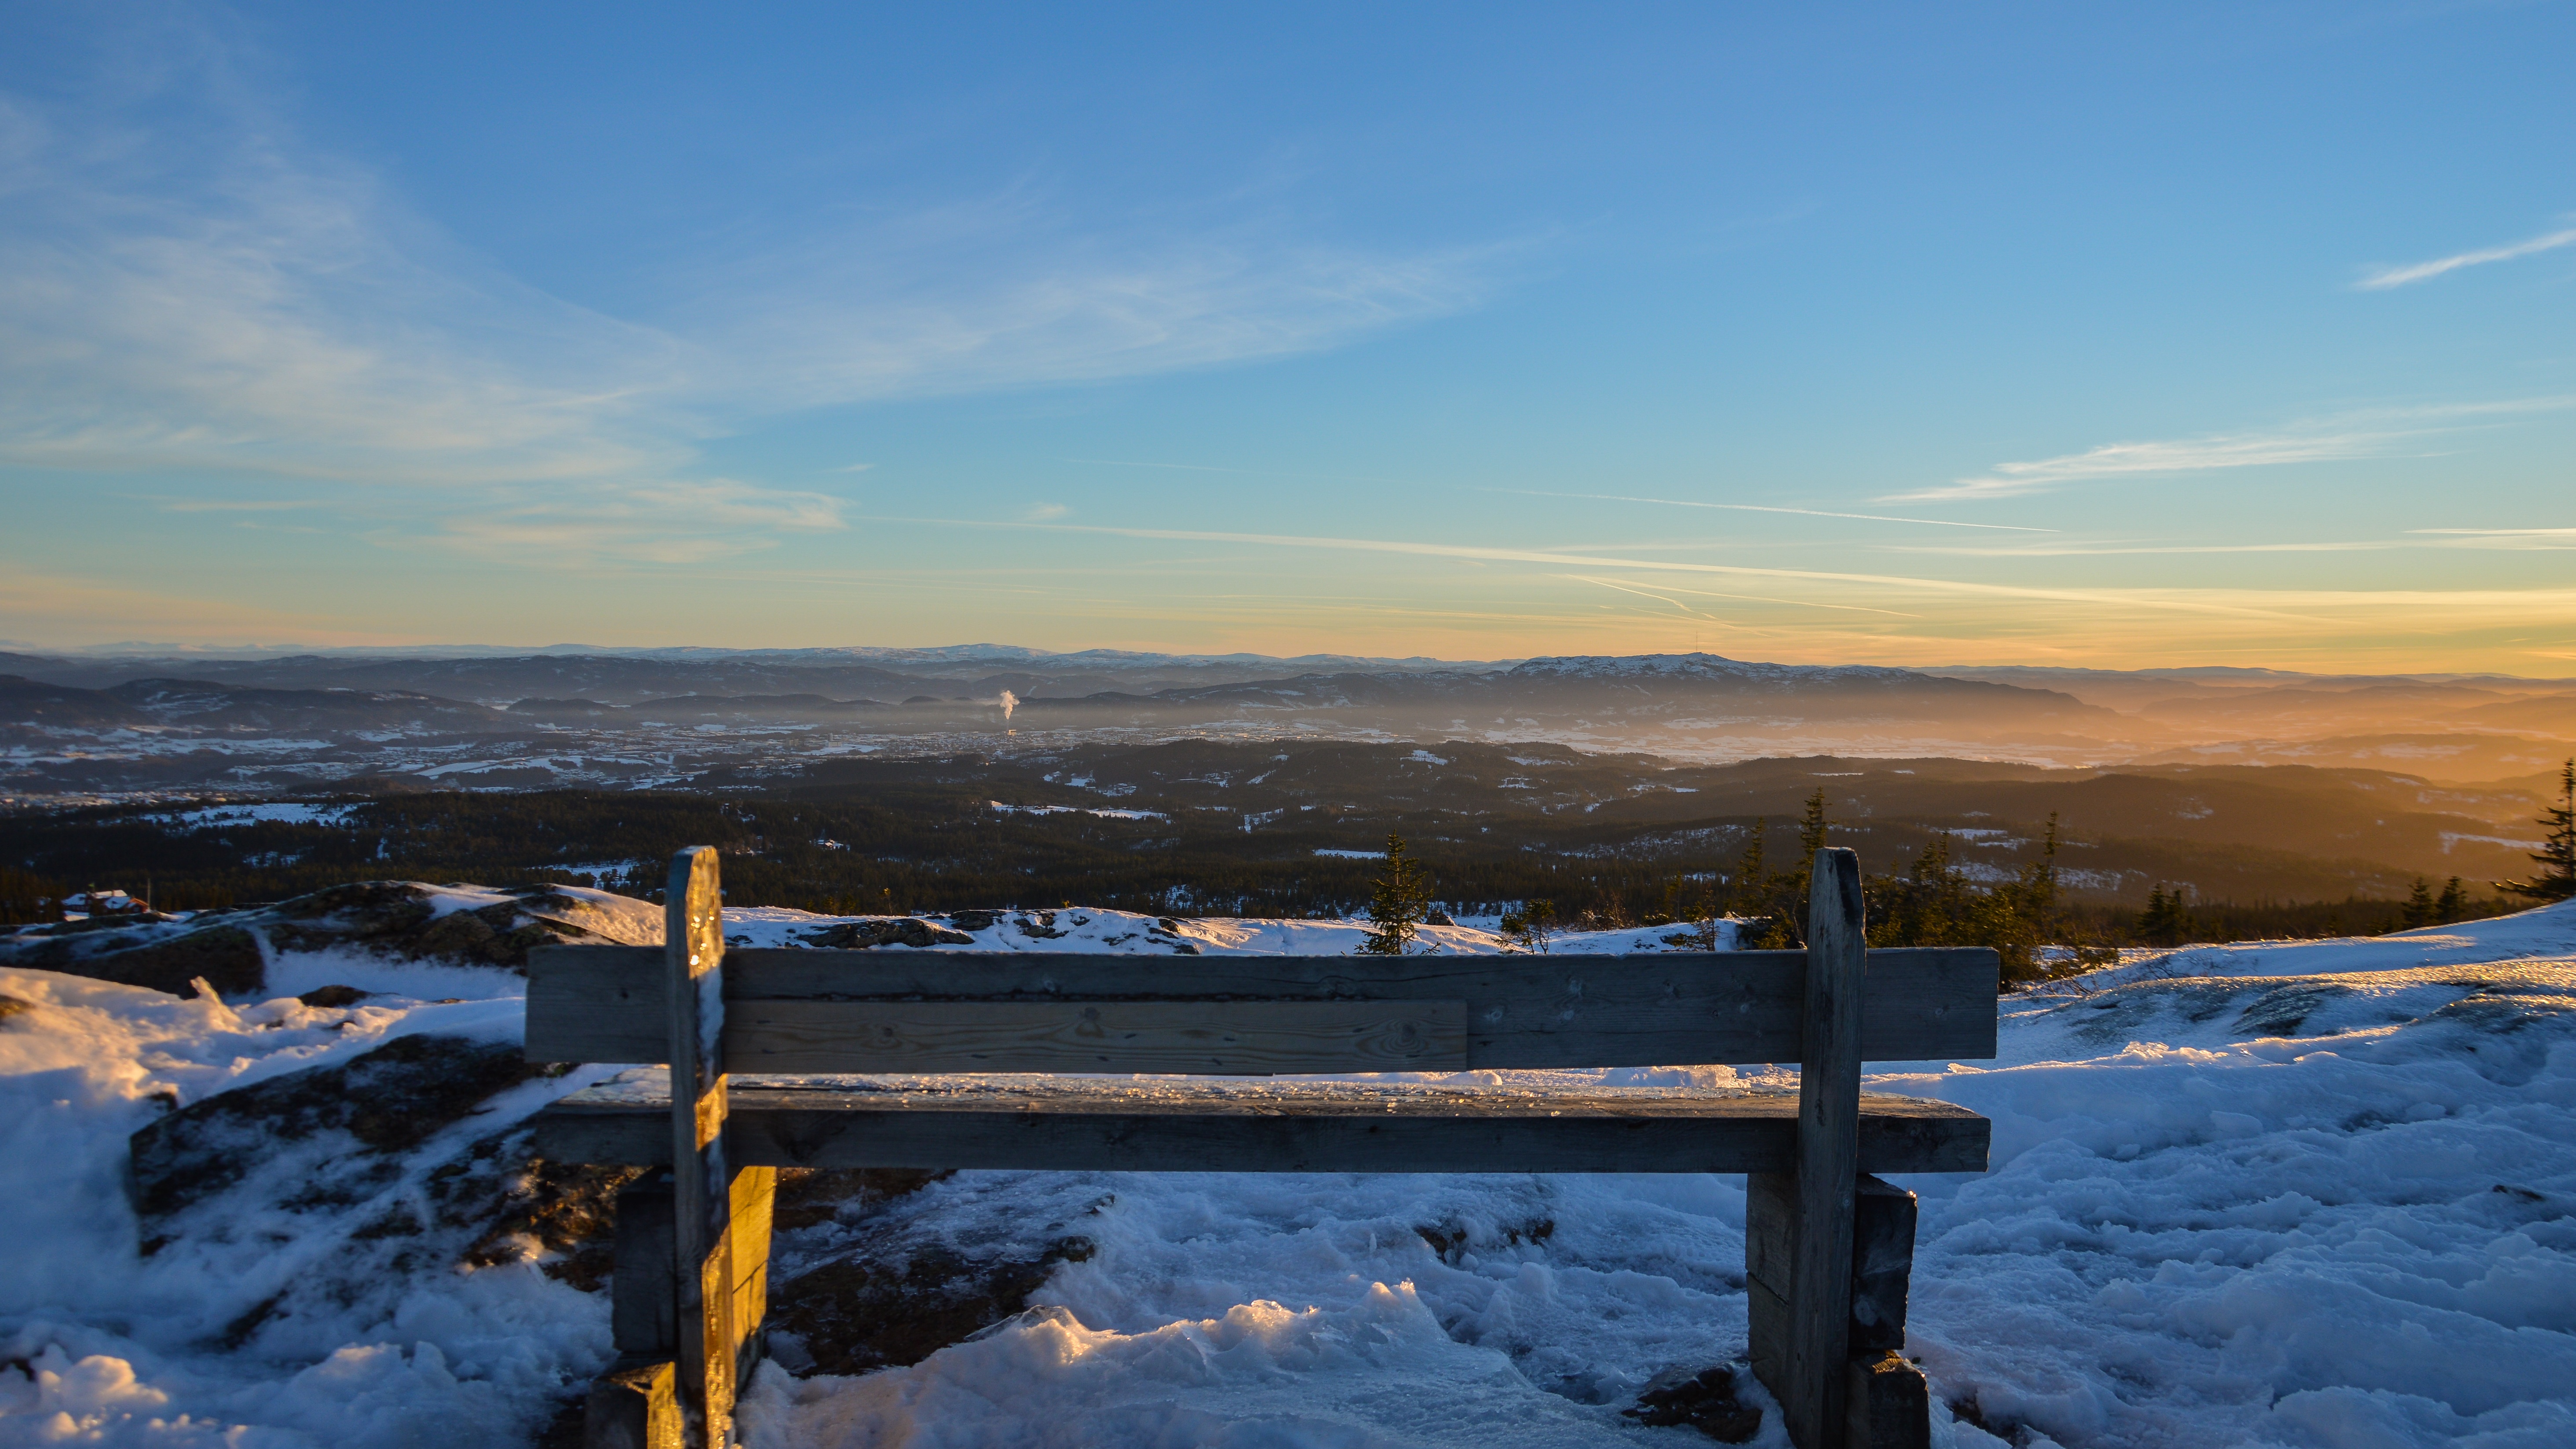
landscape, sea, horizon, mountain, snow, winter, cloud, sky, sunrise, sunset, sunlight, morning, hill, lake, dawn, mountain range, dusk, ice, evening, reflection, weather, arctic, season, mountainous landforms